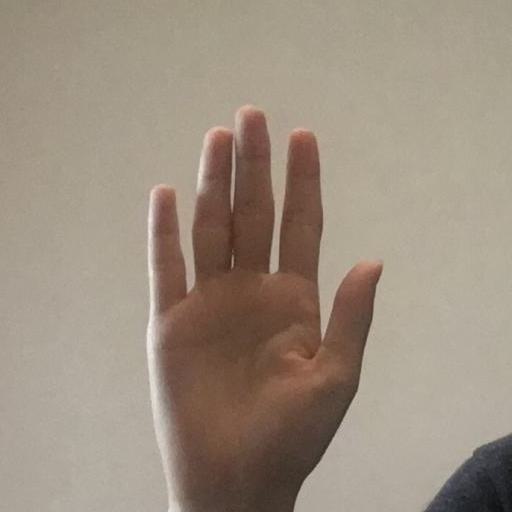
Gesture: stop